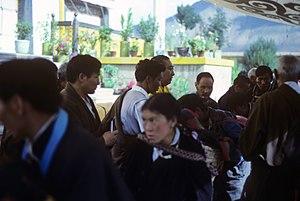
Lobsang Trinley Lhündrub Chökyi Gyaltsen était le 10ᵉ panchen-lama du Tibet. Il est souvent dénommé plus simplement Choekyi Gyaltsen.